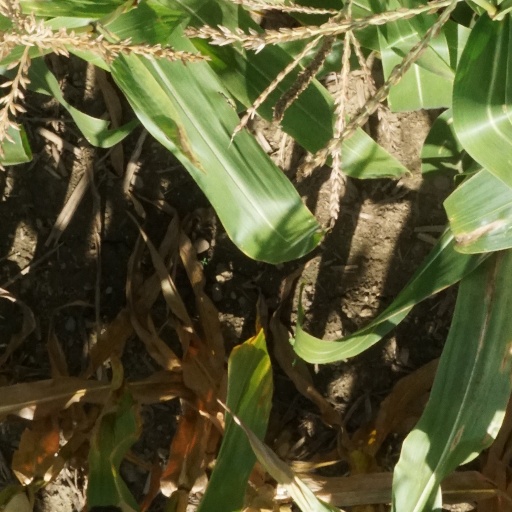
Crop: maize; corn